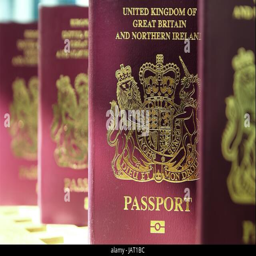
biometric passports standing in a queue in shallow focus